Case Western Reserve University

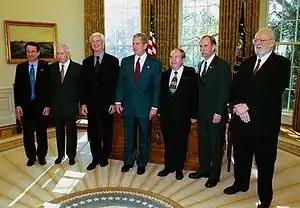
Case Western's 2003 Nobel Prize winners – Paul C. Lauterbur and Peter Agre (1st and 2nd from right) with President George Walker Bush

Starting in 1910, the Hudson Relay is an annual relay race event remembering and honoring the university relocation from Hudson, Ohio to Cleveland. Conceived by then-student, Monroe Curtis, the relay race was run from the old college in Hudson, Ohio to the new university in University Circle. Since the mid-1980s, the race has been run entirely in the University Circle area. The race is a distance of . It is held weekend before spring semester finals. Competing running teams are divided by graduating class. If a class wins the relay all four years, tradition dictates a reward of a champagne and steak dinner with the president of the university be awarded. Only six classes have won all four years—1982, 1990, 1994, 2006, 2011, and 2017. The winning classes of each year is carved on an original boulder located behind Adelbert Hall.